María Emilia Islas

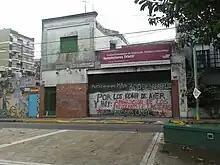
Storefront of "Automotores Orletti" which functioned as a clandestine detention centre during the Argentinian military dictatorship.

The family was arrested on 27 September 1976 at their home in Parque Chacabuco, Buenos Aires. They were then taken to the clandestine detention center "." According to testimony given by Orestes Estanisalo Bello, the couple was interrogated by personnel from the Servicio de Inteligencia Uruguayo (SID). They were suspected to be members of OPR-33, a Uruguayan militant group based in Buenos Aires. Their detention and disappearance was part of the Dirty War tactics under "Operation Condor".